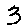
Label: 3